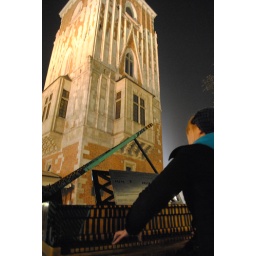
One of my friends pretending to play one of the fake pianos in the main square of Krakow - clock tower in the background